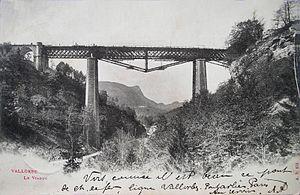
Le viaduc du Day est un viaduc ferroviaire de 65 mètres de haut qui enjambe l'Orbe sur la commune de Vallorbe en Suisse. Le viaduc actuel en pierre a été construit entre 1923 et 1925 et succède à un viaduc à travée métallique qui datait de 1869. Un passage sous le tablier permet la traversée du viaduc aux piétons.